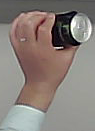
Product: monster_energydrink